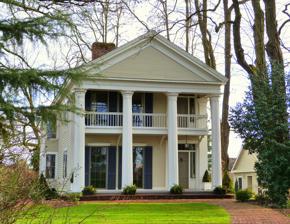
Building: Capt. John C. Ainsworth House
Country: United States of America
Year built: 1851
Historic house in Oregon, United States United States historic place Capt. John C. Ainsworth House U.S. National Register of Historic Places The Ainsworth House in 2017 Show map of Oregon City OR Show map of Oregon Show map of the United States Location 19130 Lot Whitcomb Drive Oregon City, Oregon Coordinates 45°19′43″N 122°36′17″W / 45.328630°N 122.604643°W / 45.328630; -122.604643 Built 1851 Architectural style Classical Revival NRHP reference No. 73001573 Added to NRHP March 26, 1973 The John C. Ainsworth House is a historic building in Oregon City , Oregon , United States. It was built in 1851 for John C. Ainsworth , the main founder of the Oregon Steam Navigation Company . It is one of the oldest structures in the Portland area and remains in good condition. It is also the only two-story portico in Oregon. The house was added to the National Register of Historic Places in 1973. See also National Register of Historic Places listings in Clackamas County, Oregon Maud and Belle Ainsworth House Belle Ainsworth Jenkins Estate Further reading Hawkings, William J., III, and William F. Willingham. Classic Houses of Portland, Oregon , 1850–1950. Portland: Timber Press, 1999 References